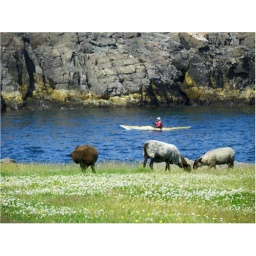
Sheep grazing in a field as a kayaker glides through a calm blue sea